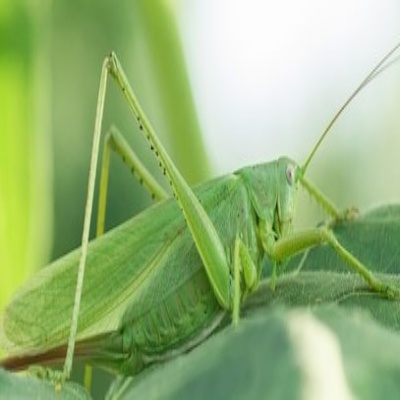
Crop: Maize
Condition: grasshoper